Gimle, Oslo

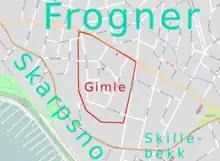
Gimle (in red) within Frogner

Gimle is an exclusive neighbourhood within the borough Frogner in Oslo, Norway. It is noted for its many embassies and has the highest real estate prices in Oslo, and indeed, Norway. The area was historically part of Frogner Manor. Most of Gimle consists of the Gimle hill, with good views of the rest of Frogner and Skarpsno. Gimle is located to the west of Frederik Stangs gate and to the south of Bygdø allé, and to the south-west of .